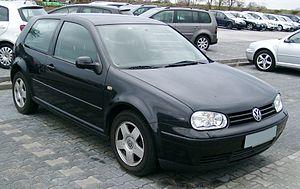
La Golf IV est une automobile du constructeur allemand Volkswagen commercialisée de 1997 à 2004. Remplaçante de la Golf III, elle fut elle-même remplacée par la Volkswagen Golf V en 2004.